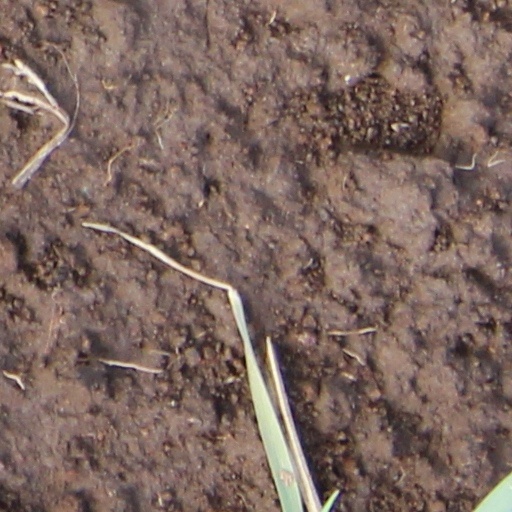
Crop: wheat